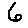
Label: 6